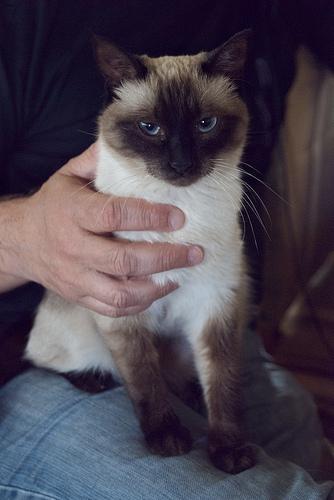
Breed: Siamese